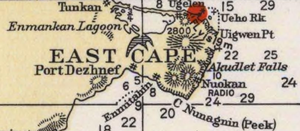
La péninsule Tchouktche est l'extrémité nord-est de la Russie et du continent asiatique. Son point le plus oriental est le cap Dejnev. La péninsule est bordée par la mer des Tchouktches au nord, la mer de Béring au sud et le détroit de Béring à l'est. La presqu'île fait partie du district autonome de Tchoukotka. La péninsule est traditionnellement le foyer des tribus des peuples autochtones de Sibérie ainsi que de certains colons russes.